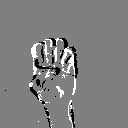
ASL letter: e